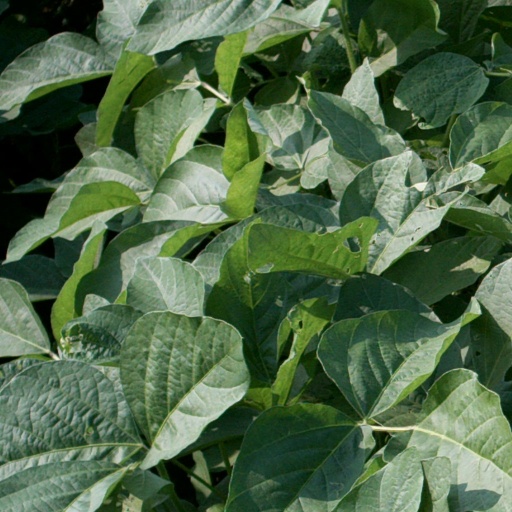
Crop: soybean